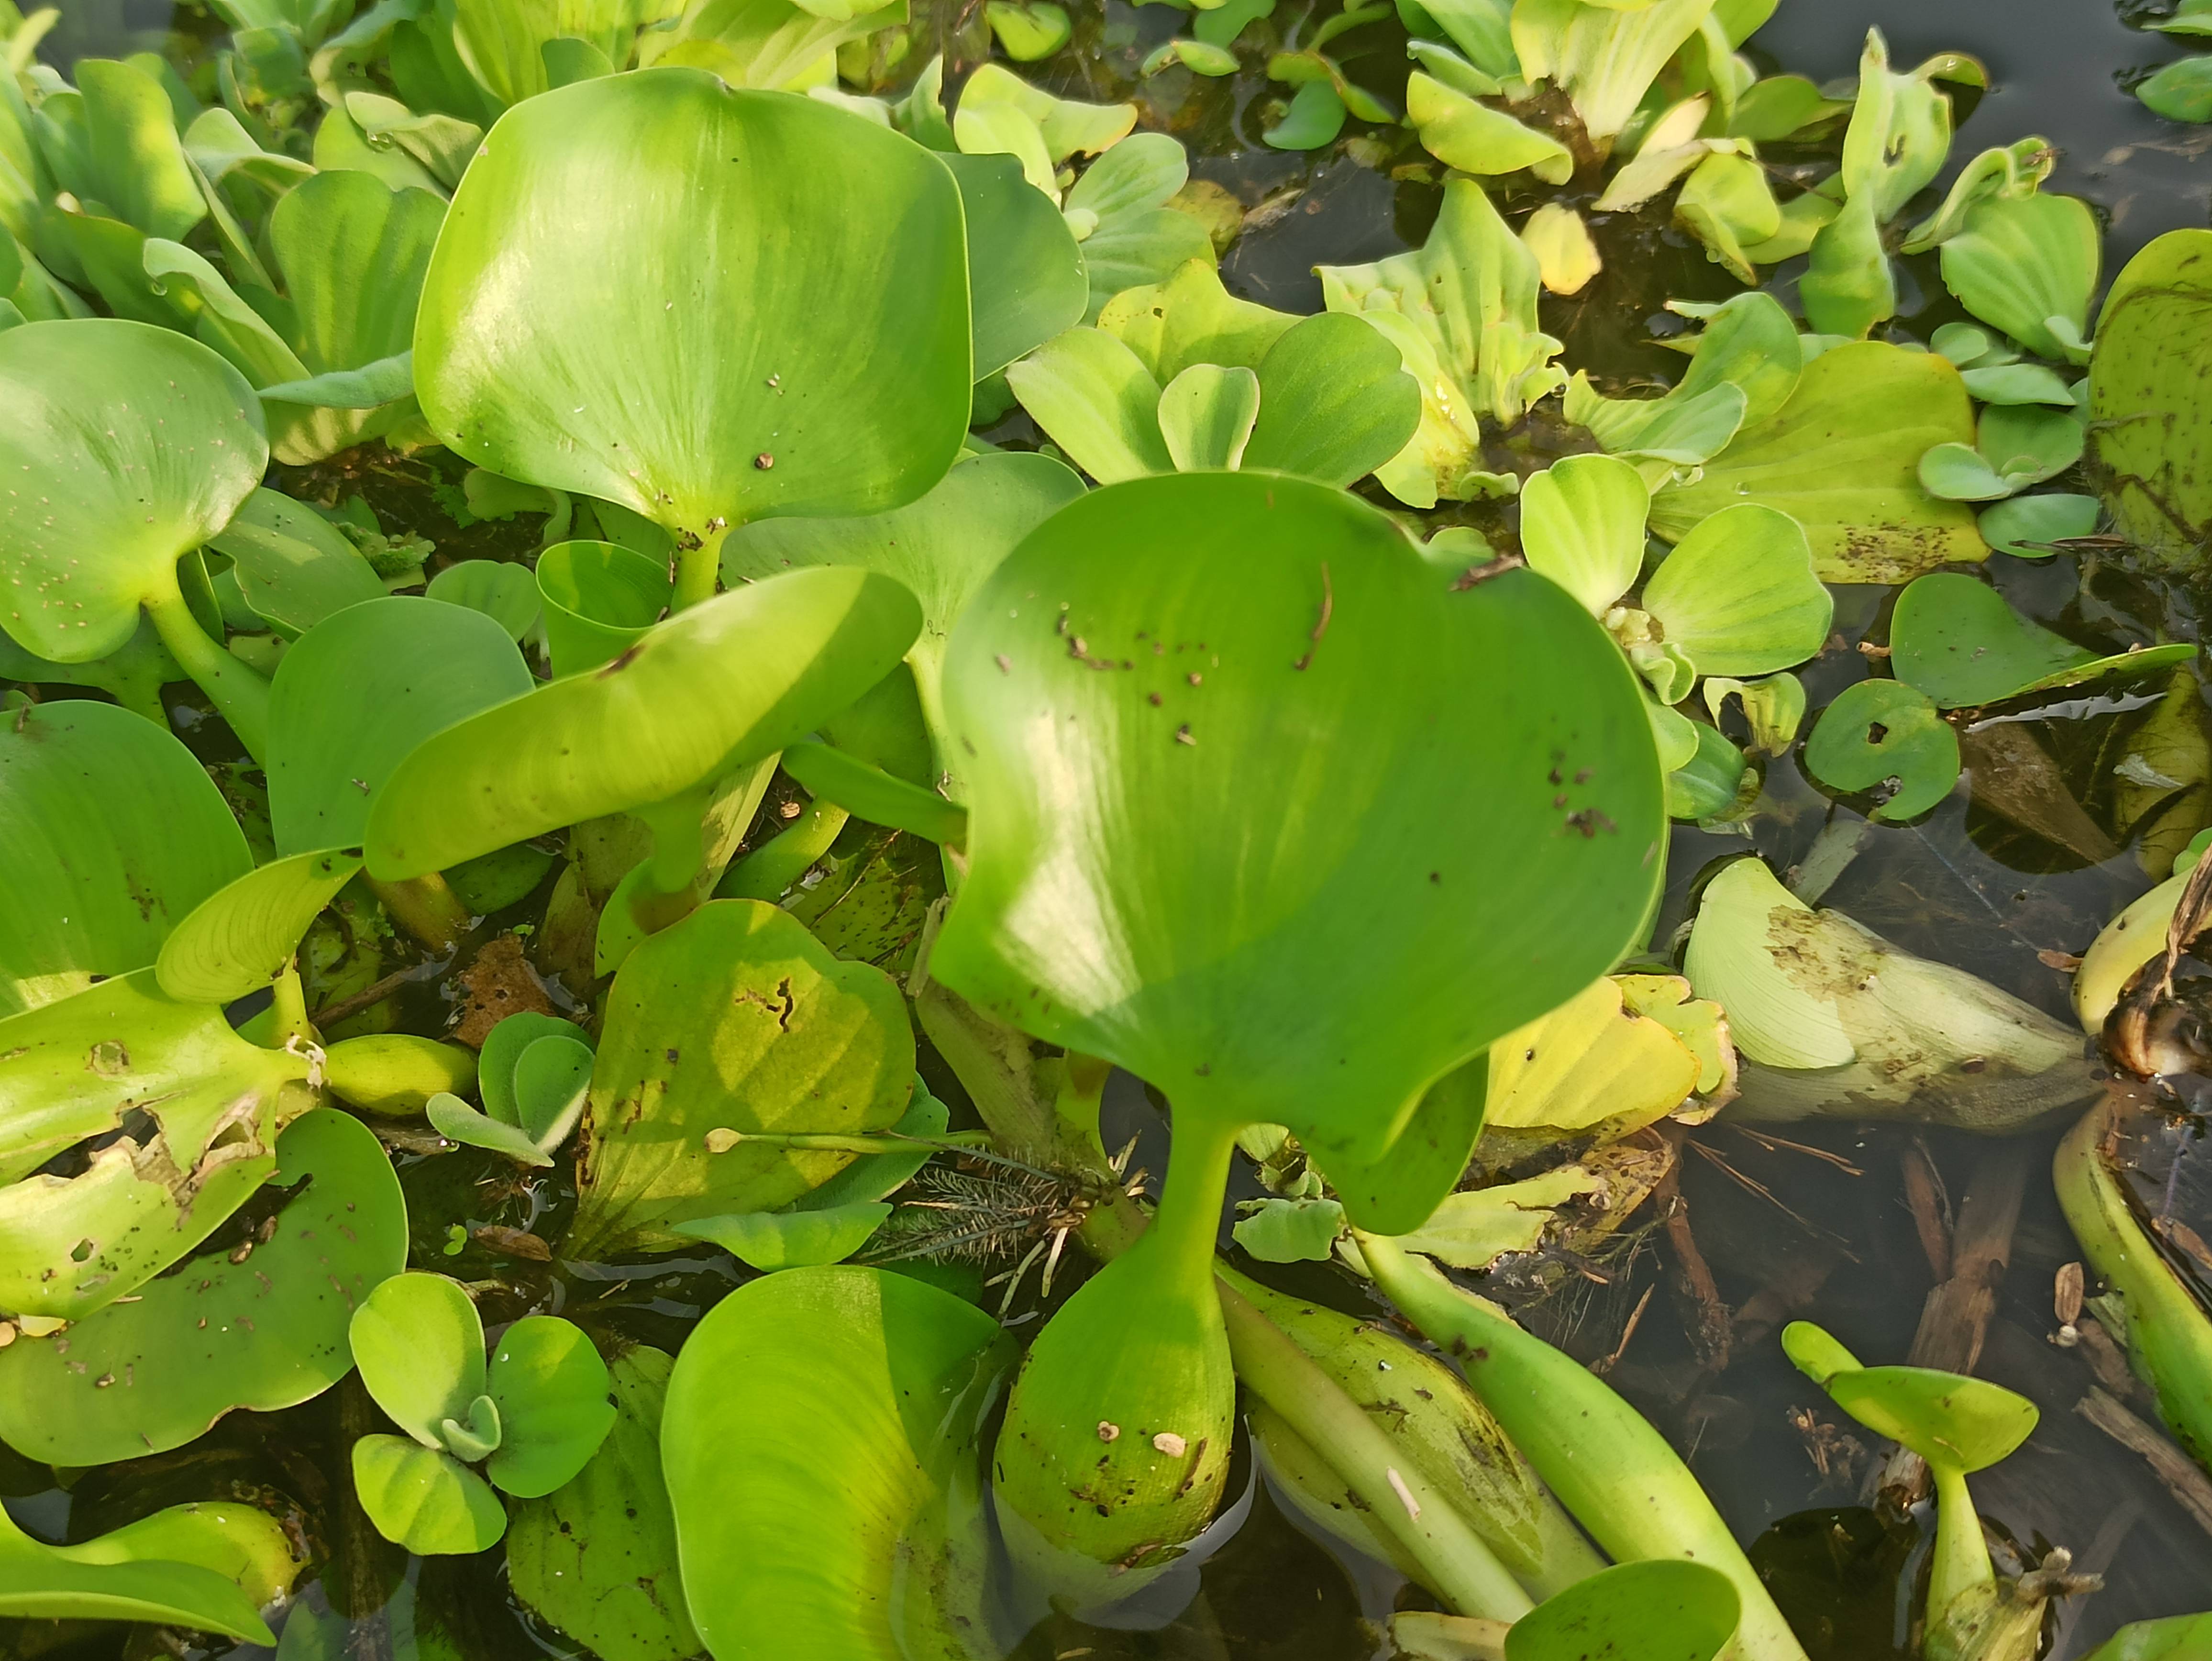
Species: Common Water Hyacinth (Eichornia crassipes)